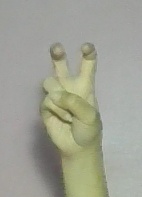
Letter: toot